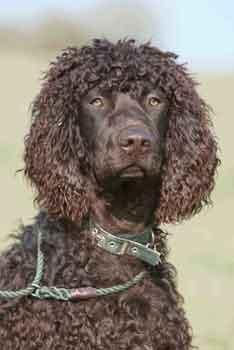
Irish_water_spaniel